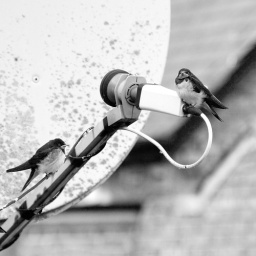
Just outside our window at work, only a few feet from our desktops, these birds listen in to our design tactics.